Ken Lee (RAF officer)

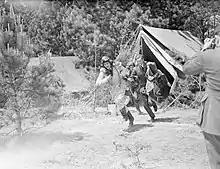
Pilots of No. 501 Squadron being scrambled from the airfield at Bétheniville, May 1940

Following the German invasion of France and the Low Countries that commenced on 10 May 1940, No. 501 Squadron was immediately sent to France and began operating from Bétheniville. It was promptly in action. Lee, who acquired the nickname 'Hawkeye' on account of his apparent excellent eyesight, shot down a Messerschmitt Bf 110 heavy fighter over Sedan. On 12 May he destroyed a Dornier Do 17 medium bomber near the Belgian border and this was followed by his destruction of another Bf 110 over Le Chesne the next day. He shot down a Heinkel He 111 medium bomber near Blagny on 27 May and a Do 17 in the vicinity of Boos on 6 June. Lee's Hurricane was damaged in an engagement with He 111s on 10 June and he had to bale out of his aircraft. He landed at Le Mans and although he was repatriated to England, he suffered an injury to his hand which took him off operational flying for some weeks.